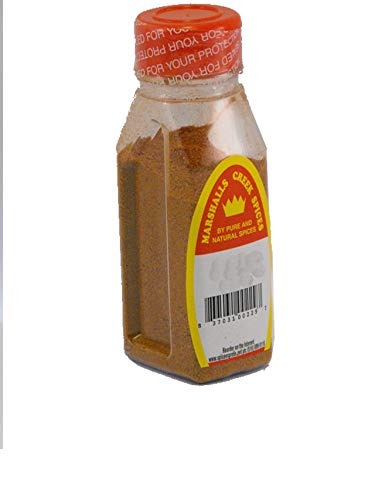
Item Name: Marshalls Creek Spices (st29) NUTMEG GROUND 3 OZ
Bullet Point 1: Marshalls Creek Spices buys in small quantities and packs weekly providing the freshest spices possible. Fresher spices means more flavor and a longer shelf life.
Bullet Point 2: No Fillers - No MSG
Bullet Point 3: All Natural & Kosher
Bullet Point 4: Our Store On Amazon. Copy & Paste https://www.amazon.com/stores/page/78253499-C1B3-4400-8F47-54B4E41C13D1
Bullet Point 5: Flat Rate Shipping Per Order. No Limit
Product Description: 3 ounce jar of Ground Nutmeg Ingredients: Nutmeg
Value: 3.0
Unit: Ounce

Price: 16.99